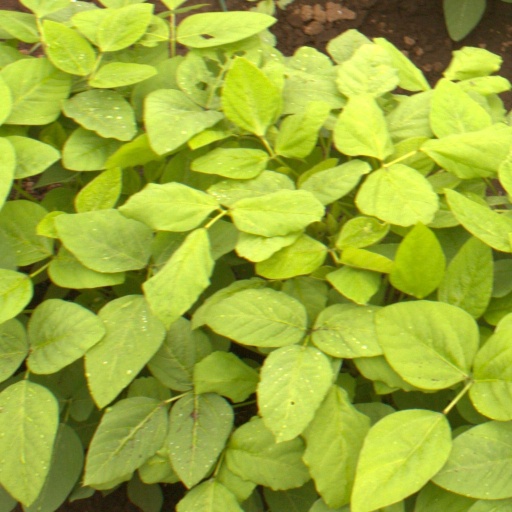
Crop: soybean